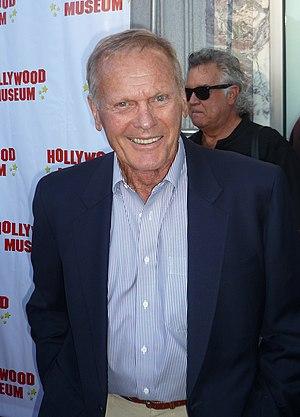
Arthur Andrew Kelm, dit Tab Hunter, est un acteur américain né le 11 juillet 1931 à New York et mort le 8 juillet 2018 à Santa Barbara.